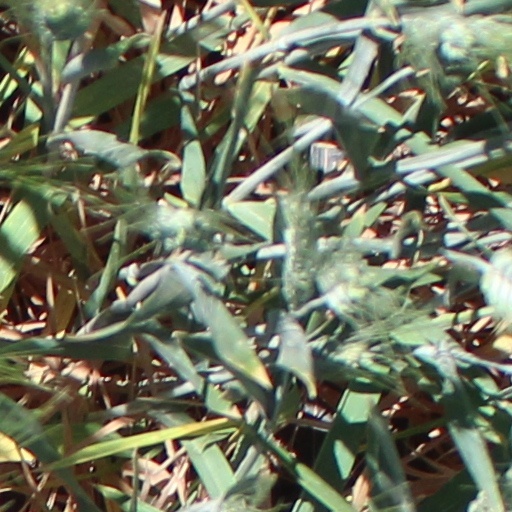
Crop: wheat